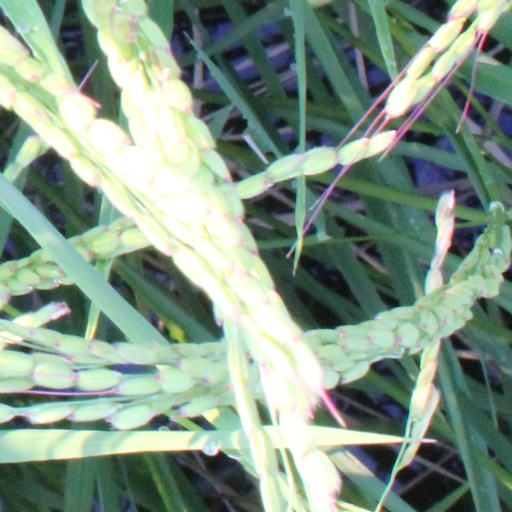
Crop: rice